Shen Kuo

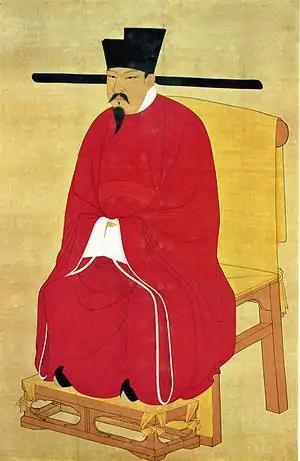
Shen's confidant, Emperor Shenzong of Song (r. 1067–1085), a Song era portrait painting.

Shen Kuo was born in Qiantang (modern-day Hangzhou) in the year 1031. His father Shen Zhou (978–1052) was a somewhat lower-class gentry figure serving in official posts on the provincial level; his mother was from a family of equal status in Suzhou, with her maiden name being Xu. Shen Kuo received his initial childhood education from his mother, which was a common practice in China during this period. She was very educated herself, teaching Kuo and his brother Pi the military doctrines of her own elder brother Xu Dong (975–1016). Since Shen was unable to boast of a prominent familial clan history like many of his elite peers born in the north, he was forced to rely on his wit and stern determination to achieve in his studies, subsequently passing the imperial examinations and enter the challenging and sophisticated life of an exam-drafted state bureaucrat.